Nagao Station (Kagawa)

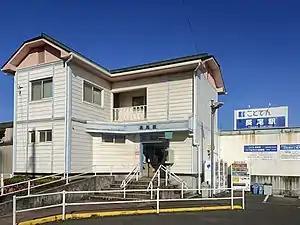
Nagao Station exterior, January 2022

is a passenger railway station operated by the Takamatsu-Kotohira Electric Railroad in the city of Sanuki, Kagawa, Japan. It is operated by the private transportation company Takamatsu-Kotohira Electric Railroad (Kotoden) and is designated station "N17".